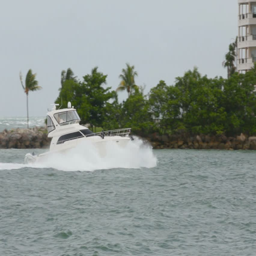
stock video of a boat in motion